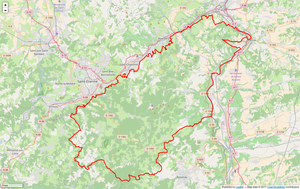
Périmètre du PNR du Pilat.
Le parc naturel régional du Pilat est un des 10 parcs naturels régionaux de la région Auvergne-Rhône-Alpes. Labellisé en 1974, il est historiquement le deuxième parc naturel régional créé dans la région et compte parmi les premiers établis en France.